Enzo Tortora

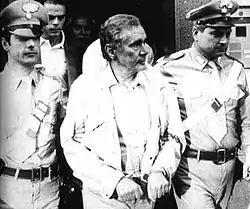
Tortora being led by the carabinieri during his 1983 arrest

On 17 June 1983, he was arrested and held in jail for 7 months after fake allegations by several pentiti of the Nuova Camorra Organizzata, such as Pasquale Barra, Giovanni Pandico and Giovanni Melluso. It was claimed that this was most likely a wrong identification with a man bearing the same surname, but the "pentiti" continued to accuse Tortora of offences related to cocaine dealing.